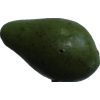
Label: green_avocado